Dipak Kalra

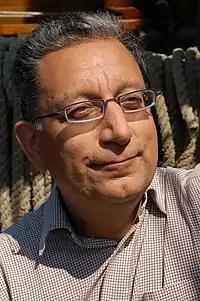
Dipak Kalra in 2013

Dipak Kalra (born 18 July 1959, London, UK) is President of the European Institute for Health Records and of the European Institute for Innovation through Health Data. He undertakes international research and standards development, and advises on adoption strategies, relating to Electronic Health Records.